Naval Base Ventura County

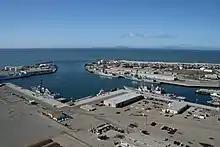
Port of Hueneme (pronounced "Why-nee-mee") is the only deep-water port between Los Angeles and San Francisco.

In September 2016, the Coast Guard Air Station in Los Angeles was closed and its assets transferred to Naval Base Ventura County from its former location at Los Angeles International Airport (LAX) when the lease on the existing facility ended. Administratively, it initially became a subunit of the Coast Guard Air Station in San Francisco, as a satellite facility called Forward Operating Base Point Mugu. This relocation allowed LAX to accommodate improvements for LAX's midfield, including the Midfield Satellite Concourse North (MSC North) terminal.